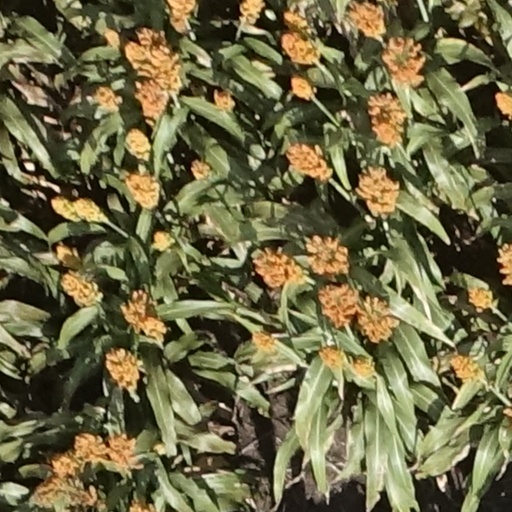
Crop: sorghum